Mating of gastropods

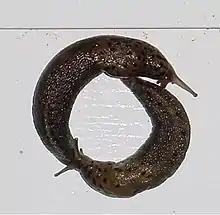
Two individuals of "Limax maximus" circling

Once a mate is found, land slugs undergo a prolonged courtship phase prior to copulation. Courtship can and usually does last for several hours. The two individuals get into position along the periphery of an imaginary circle with their heads towards the other's tail, and circle one another. The slugs crawl in a clockwise direction so that their right sides, containing the genital pores, continually face each other. This circling may serve to assess whether the other is ready to mate; the speed of circling generally decreases as courtship progresses. The slugs then lie close together, remaining in the antiparallel configuration. Each protrudes from its genital pore a sarcobelum, a highly manoeuvrable penile structure, with which it strokes its mate.